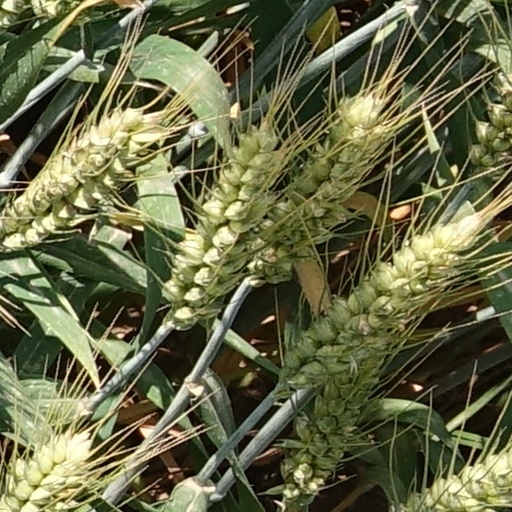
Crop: wheat